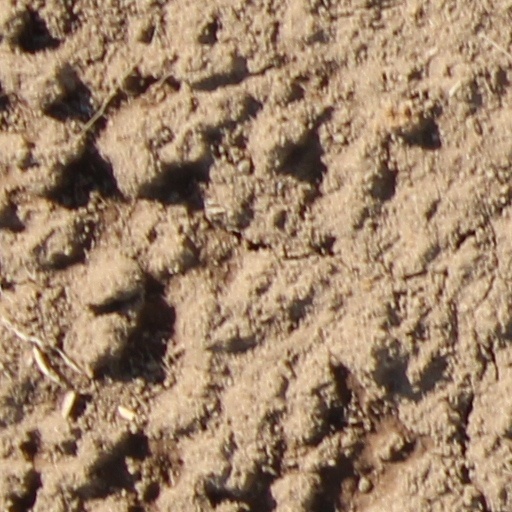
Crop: wheat